Luckhnowi Ishq

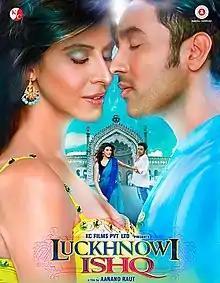

Luckhnowi Ishq is a 2015 Indian romance film directed by Aanand Raut. It stars Adhyayan Suman and Karishma Kotak in lead roles. The film is produced by KC Films. It tells the love story of a young medical student from Delhi and a girl from Lucknow.